Široki Brijeg

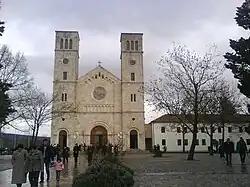
The Monastery, the symbol of the city

During the Second World War the Ustaše held the city together with Italian troops. During their presence, the Italians built several forts for observation of the city. A number of prominent Ustaše officials, including Andrija Artuković were educated at the Široki Brijeg school and monastery.